Coast Guard Bears

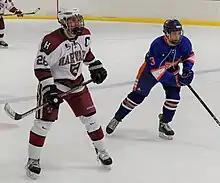
An American Collegiate Hockey Association game between Harvard and Coast Guard in 2019

The 1951 team under head coach Nels Nitchman was the first undefeated team at the Coast Guard Academy. They won six games and tied Northeastern University who also was undefeated. In 1963, the Coast Guard Academy's football team had a perfect season, making it eligible for that year's Tangerine Bowl.